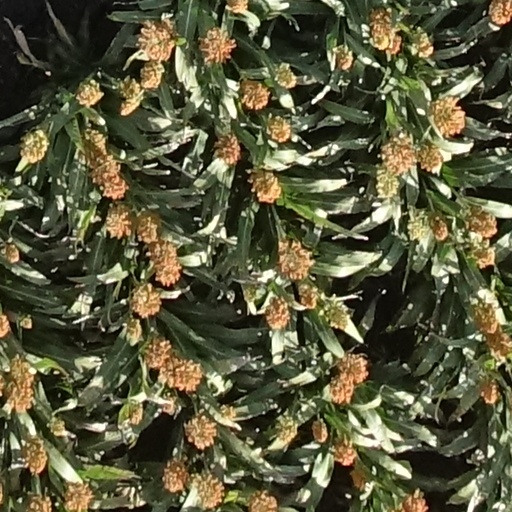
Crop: sorghum